Kogula Airfield

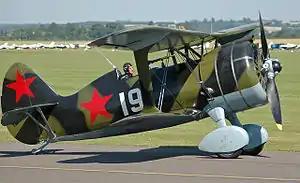

Kogula Airfield was an airfield in Saare County, Estonia.